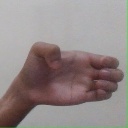
अक्षर: ख